129th (Bristol) Heavy Battery, Royal Garrison Artillery

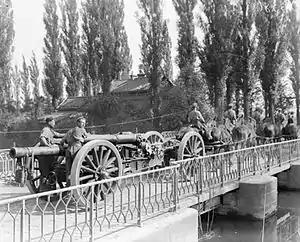
A 60-pounder gun crossing a bridge in September 1918.

Meanwhile the battery registered its guns on enemy batteries and on Douvrin, and received a few German shells in return. This counter-battery (CB) fire, sometimes in conjunction with observation aircraft, became the battery's routine. German return fire included both high explosive and gas shells. On 27 April the gun positions round Anneqin were heavily shelled and later enveloped in a gas cloud released from near Loos (part of the action known as the Gas attacks at Hulluch). The battery replied with a vigorous bombardment while the gunners were wearing their gas helmets. The battery positions were shelled again on 29 April, suffering some damage.